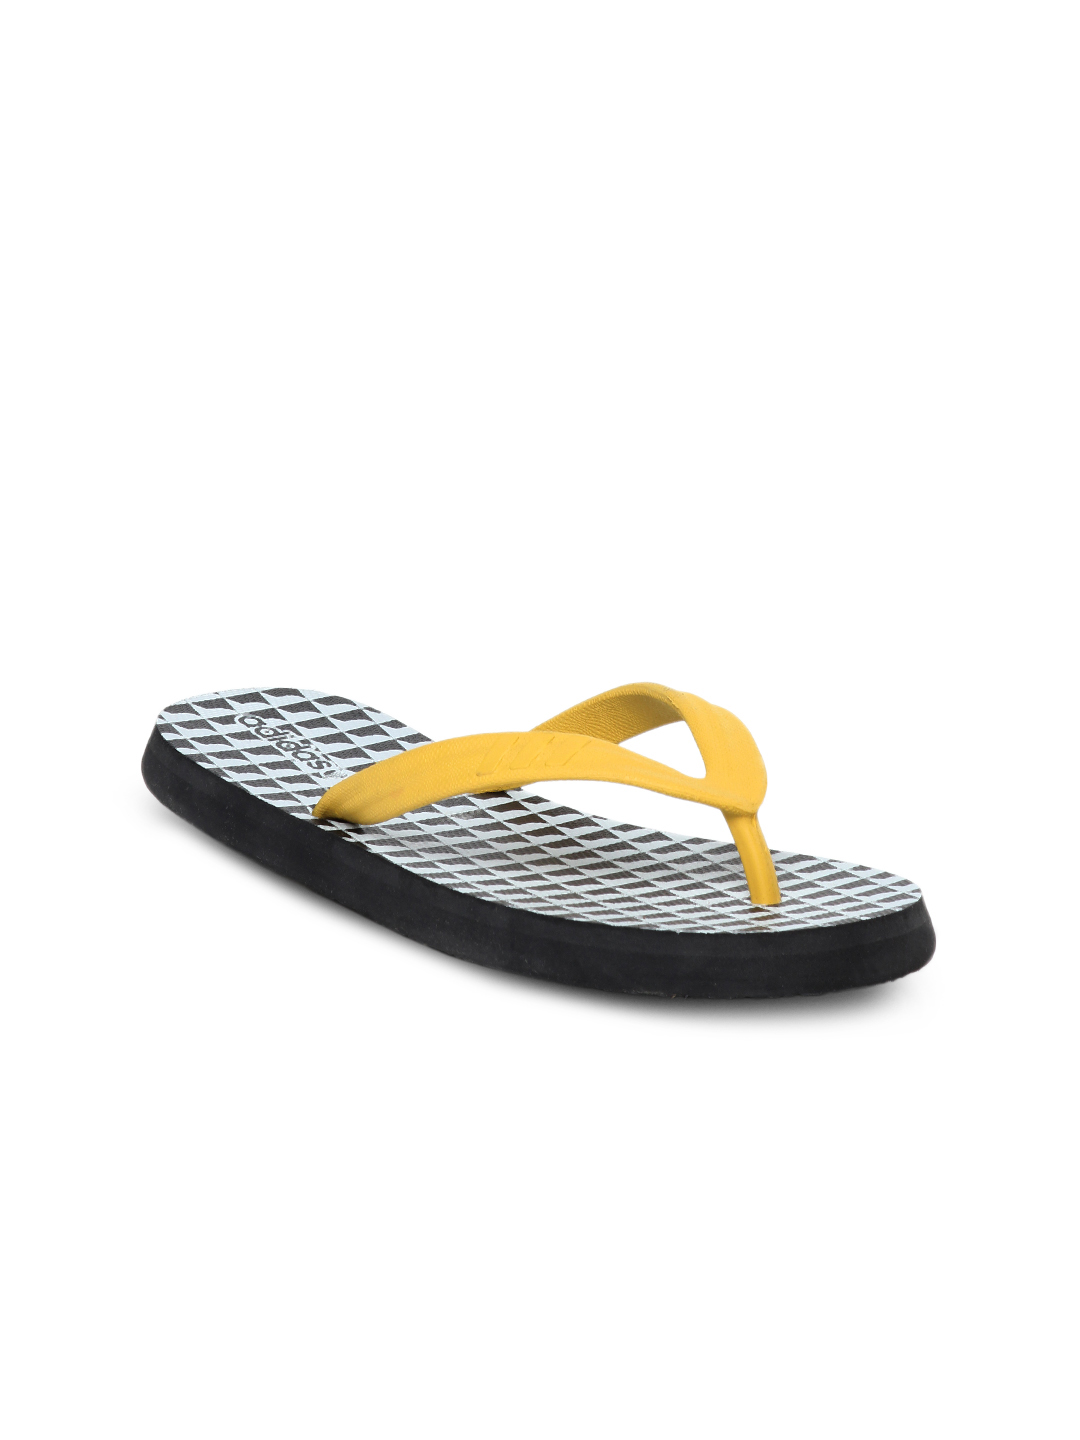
ADIDAS Women White Flip Flops
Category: Footwear / Flip Flops / Flip Flops
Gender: Women
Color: White
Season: Summer 2010
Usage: Casual